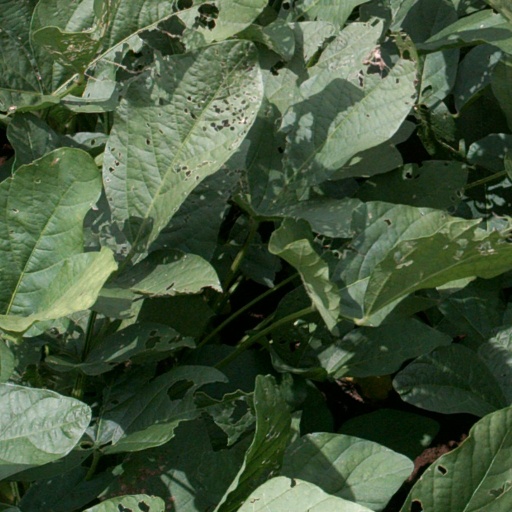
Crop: soybean